Lindholmen Science Park

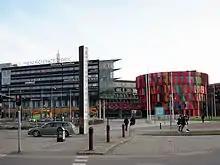
Lindholmen Science Park.

Lindholmen Science Park is a science park dedicated to research and development in mobile communication, intelligent vehicles and transports systems, and modern media industry, located in Lindholmen Gothenburg, Sweden.